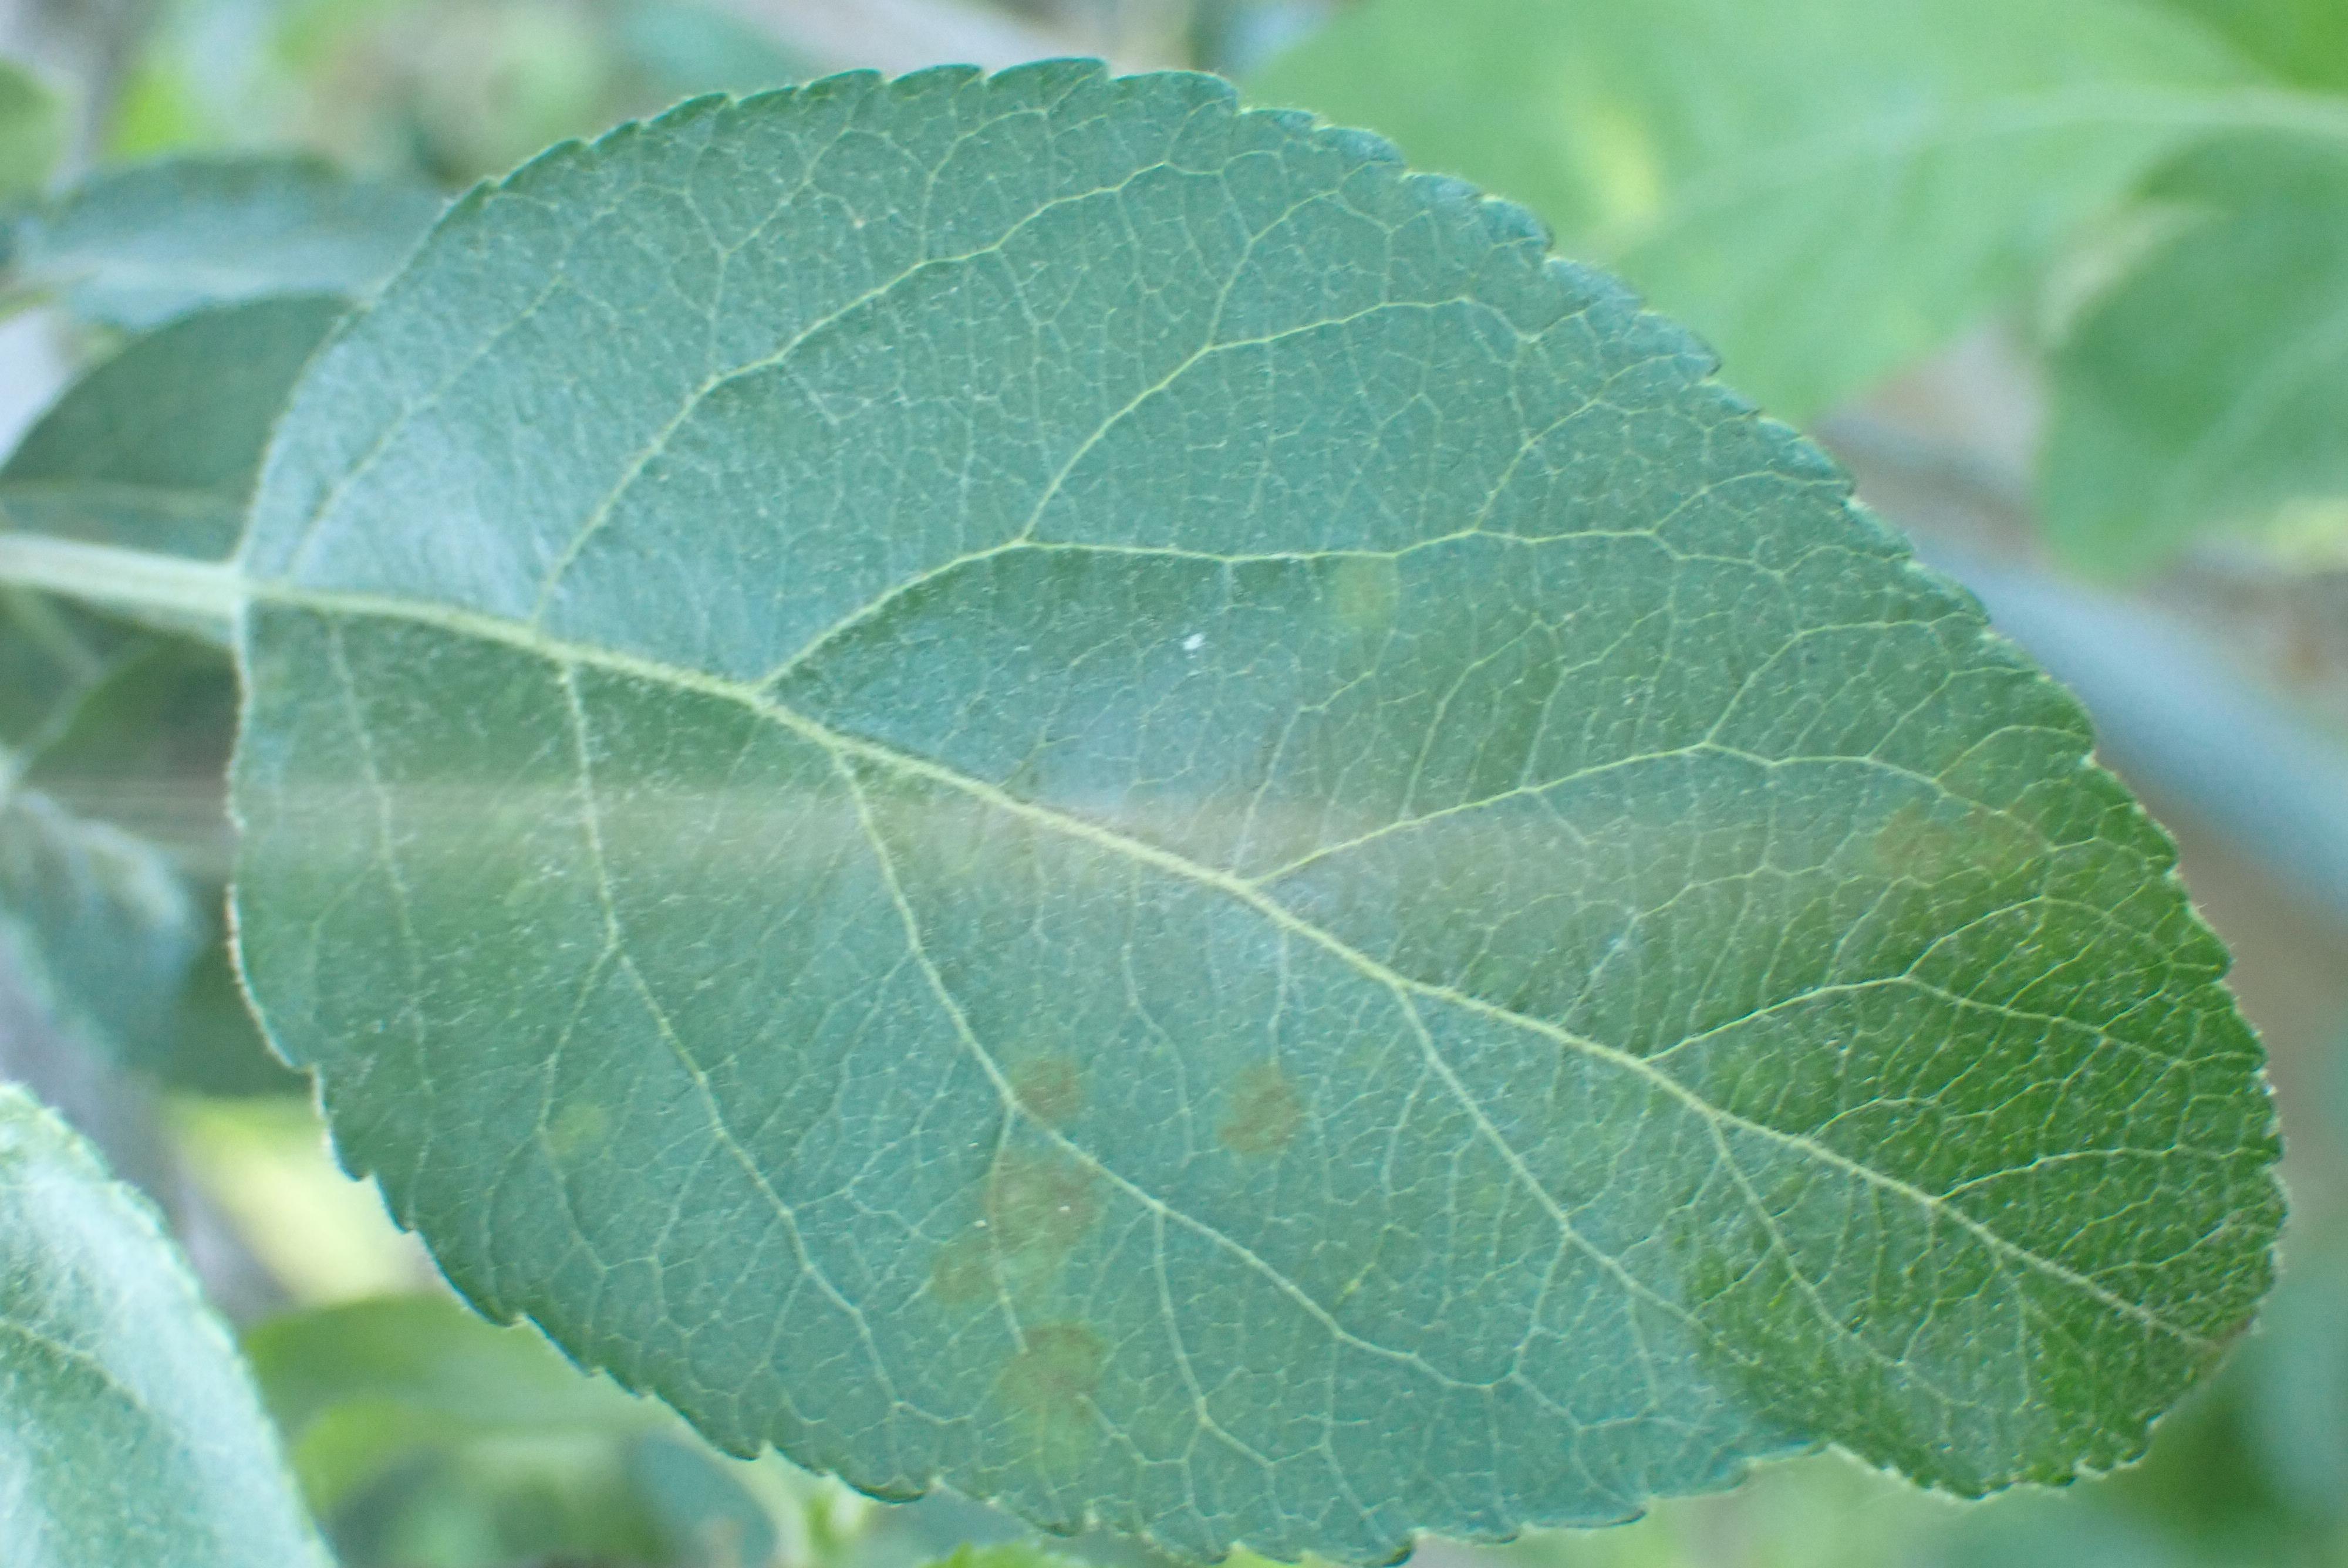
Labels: scab